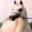
Label: horse